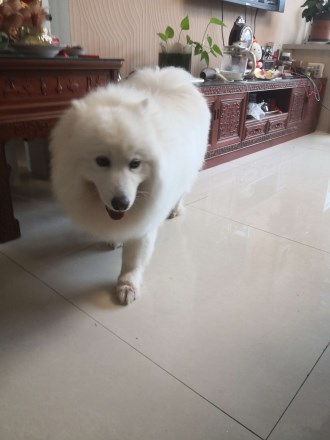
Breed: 2192-n000088-Samoyed